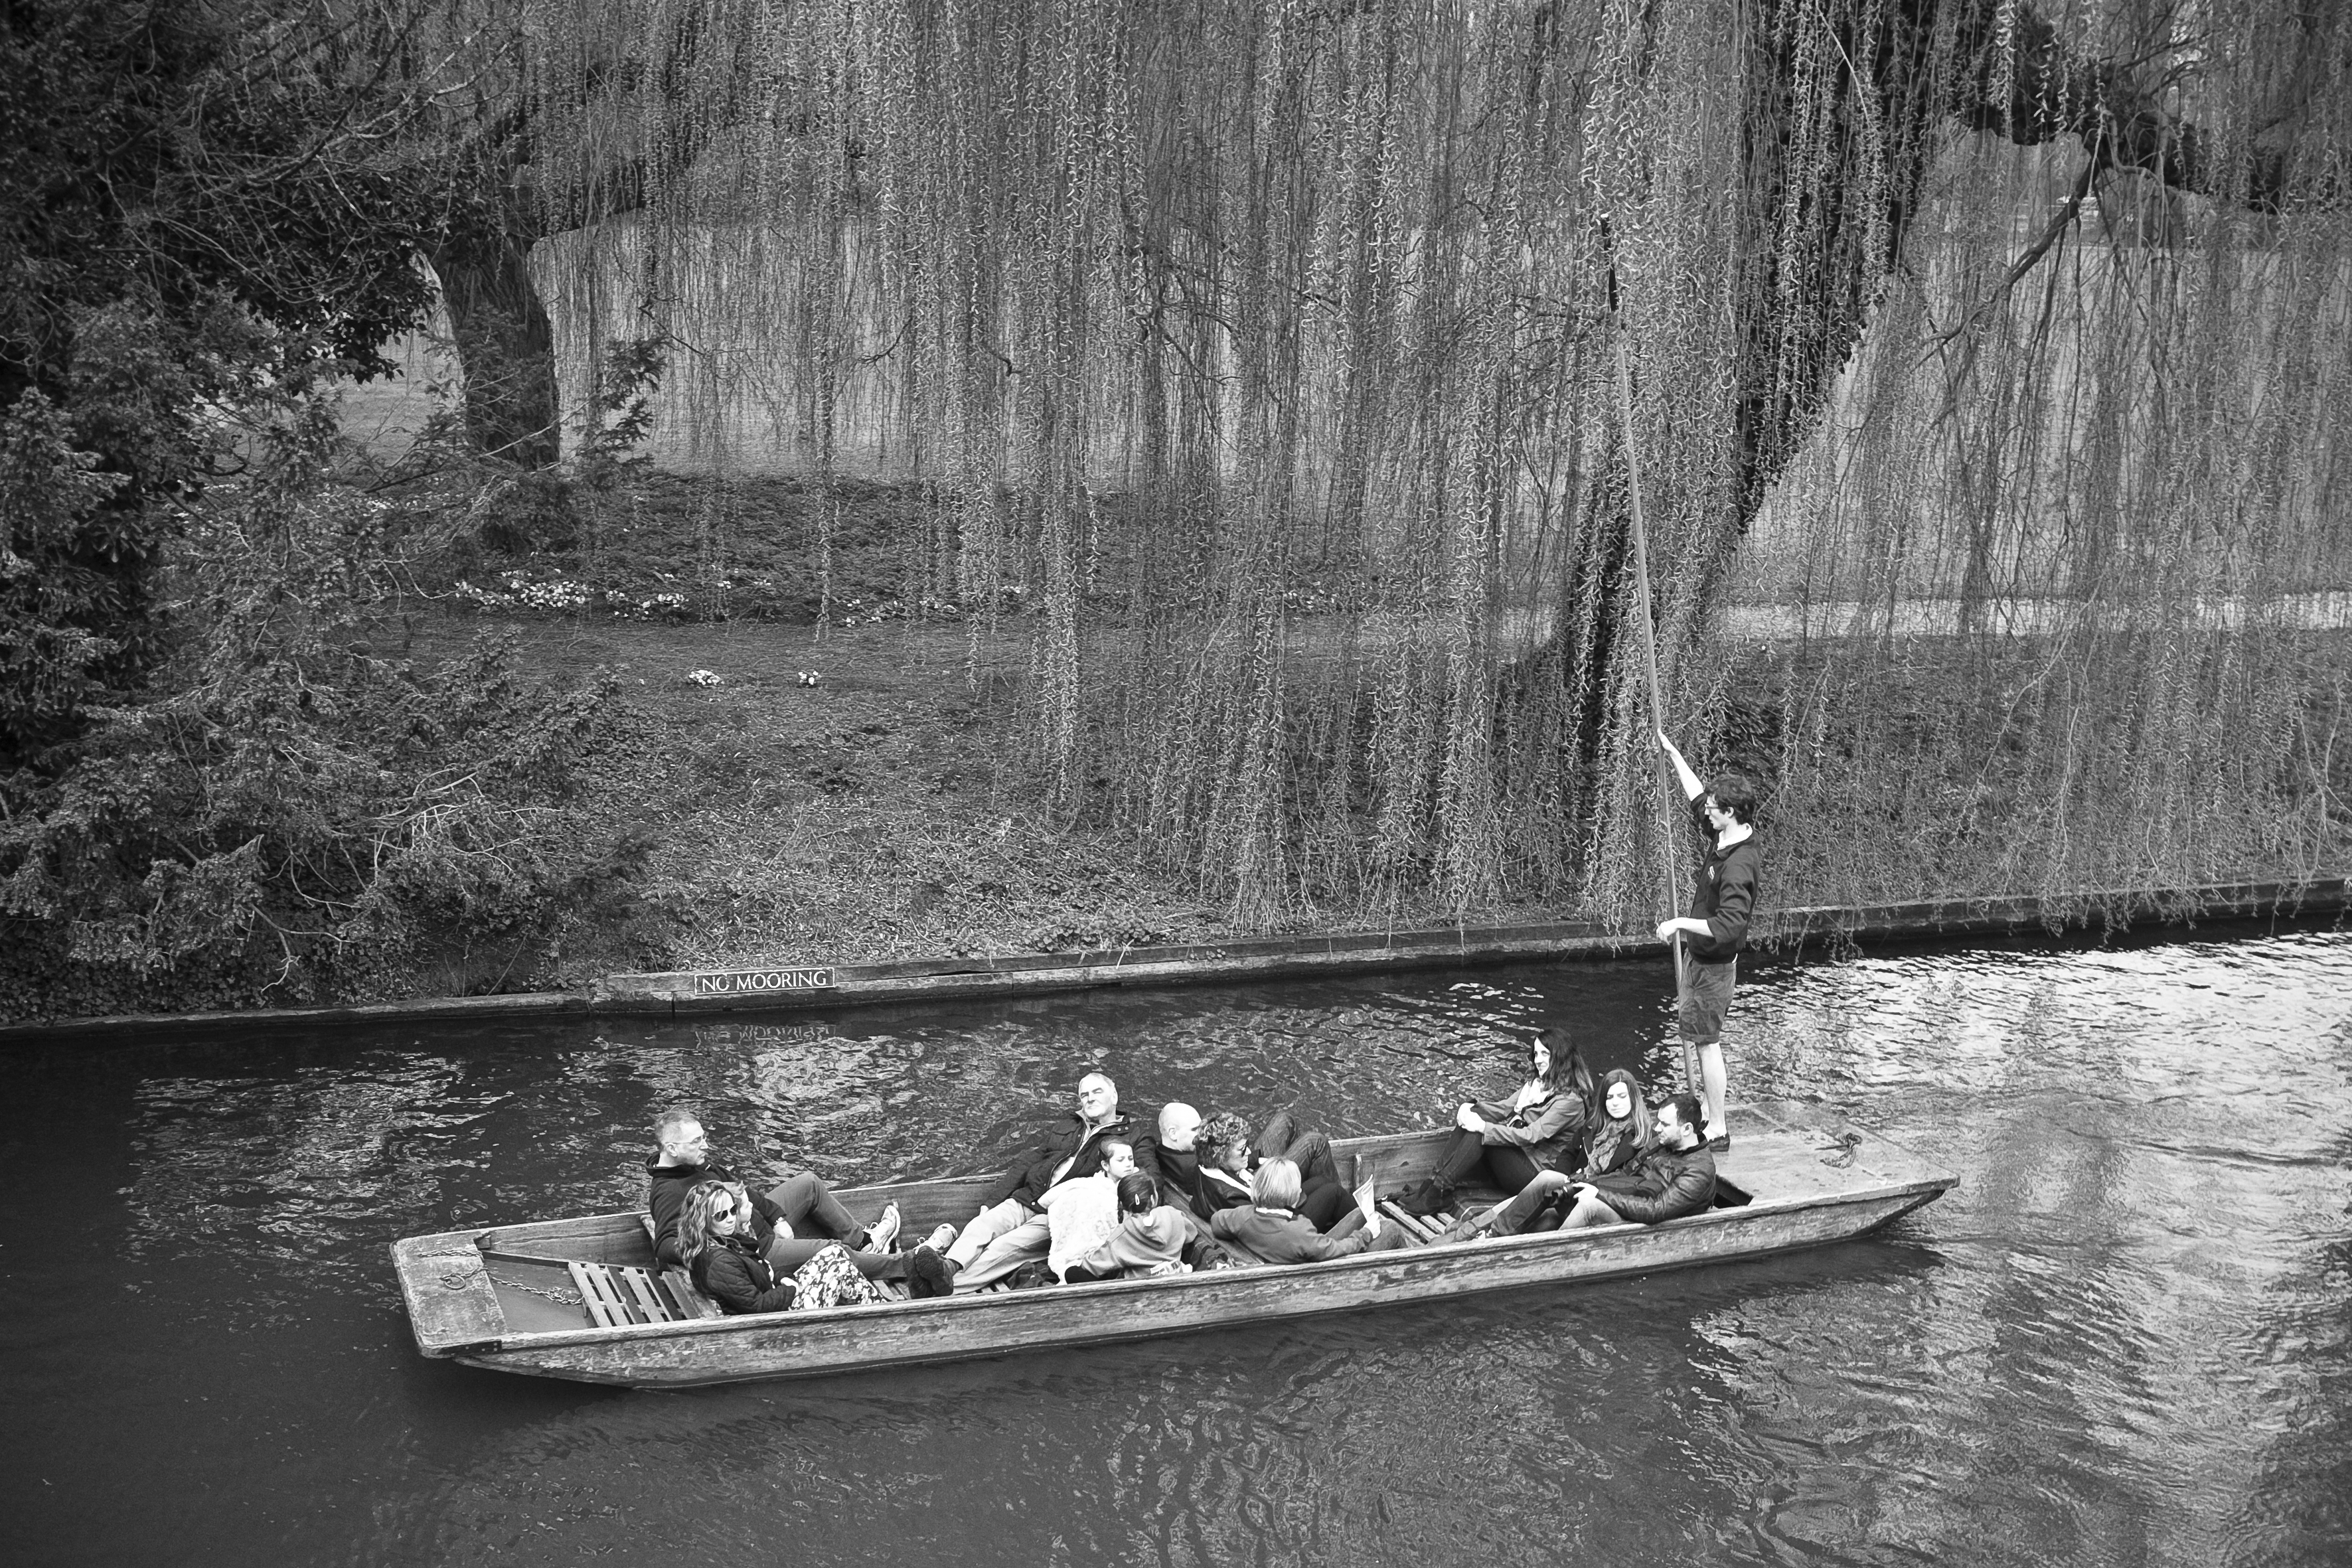
water, black and white, boat, street, urban, travel, fujifilm, reflection, vehicle, black, monochrome, uk, england, bw, blackandwhite, blackwhite, cambridge, ngc, noiretblanc, unitedkingdom, fuji, watercraft, barque, fujixt1, fujix, monochrome photography, watercraft rowing